Matthias Farley

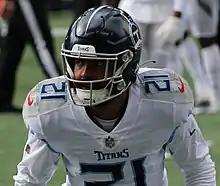
Farley with the Titans in 2021

On August 30, 2019, Farley signed with the New York Jets. Farley was released during final roster cuts on September 5, 2020, but was re-signed two days later.